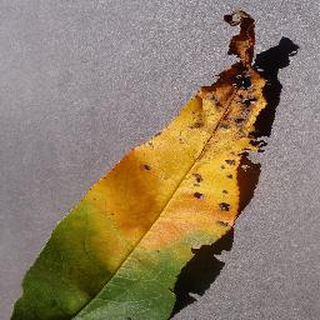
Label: peach_bacterial_spot